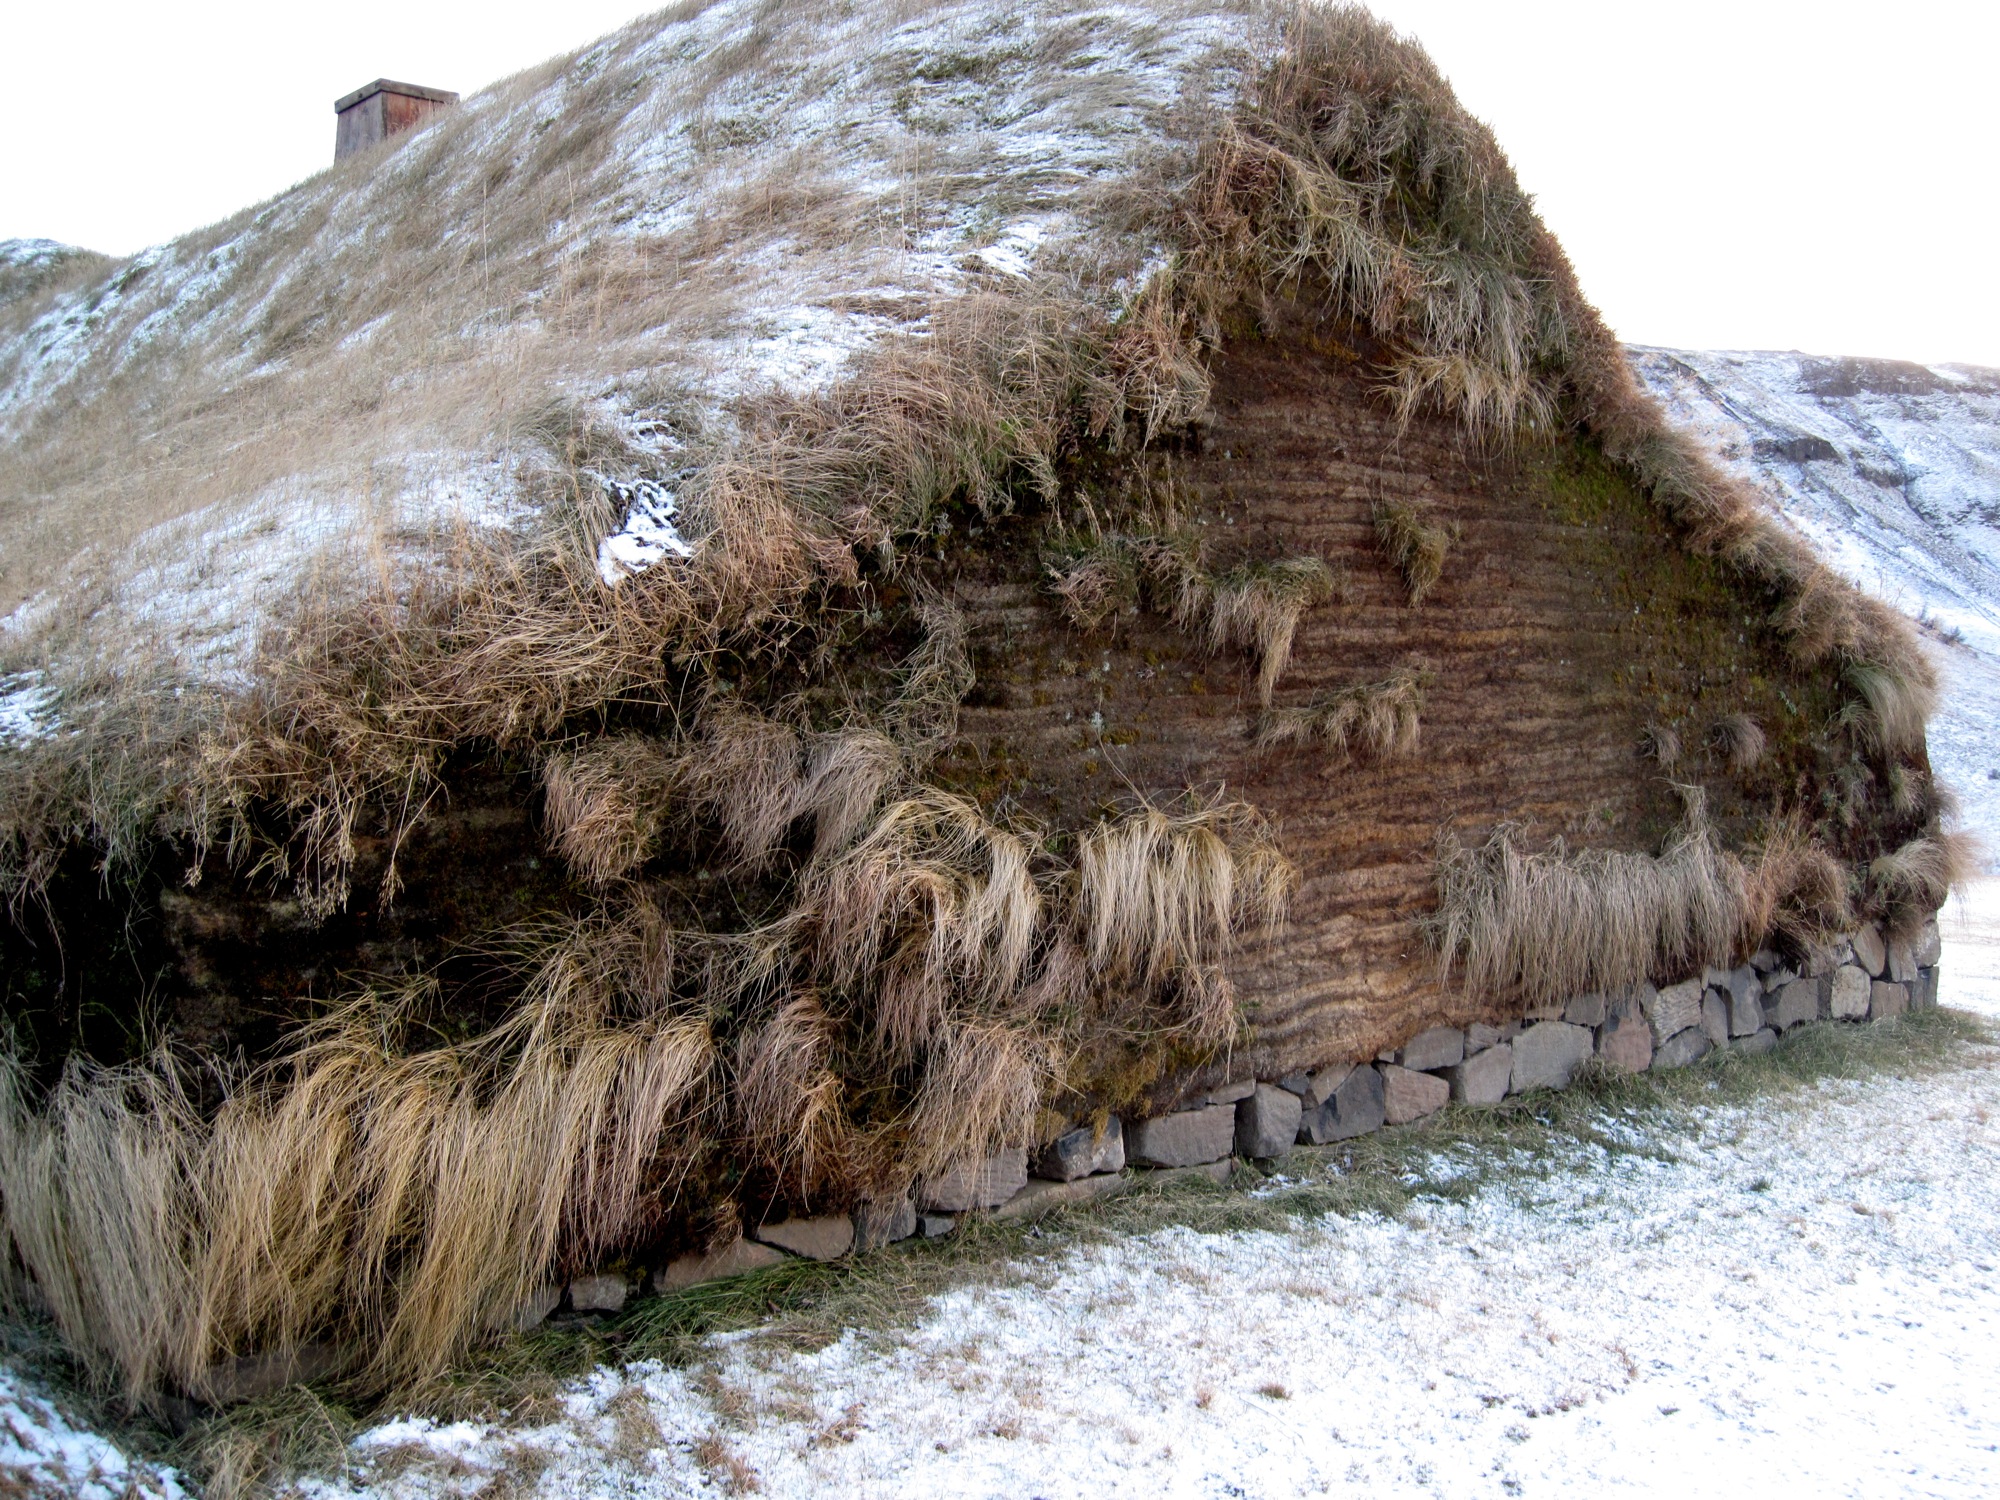
tree, rock, wood, trunk, formation, iceland, terrain, material, geology, boulder, bedrock